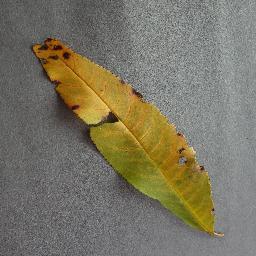
Label: Peach___Bacterial_spot